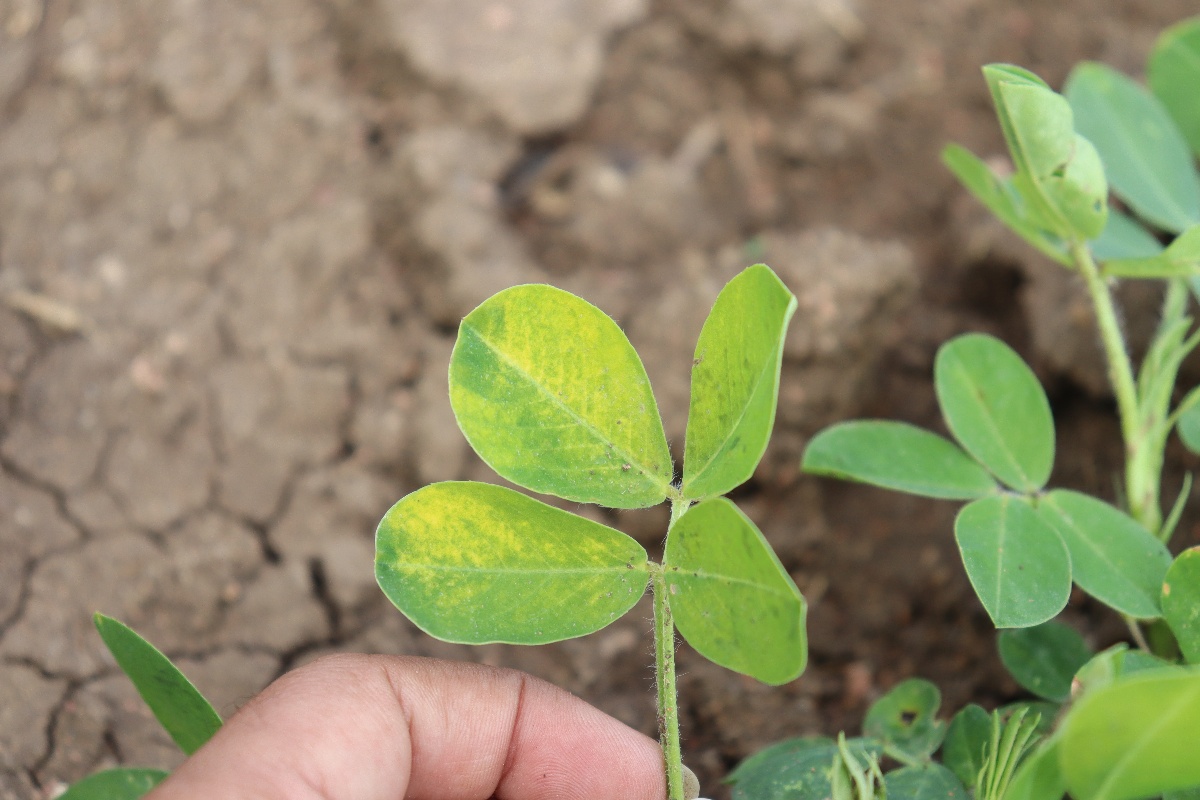
Label: nutrition deficiency